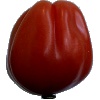
Label: Tomato Heart 1